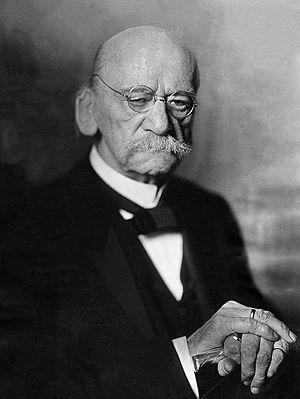
Adolph Wagner est un économiste et universitaire allemand qui enseigne successivement à Vienne, Hambourg, Fribourg et Berlin. Son enseignement s'est traduit par une influence spirituelle majeure auprès des dirigeants allemands. Adolph Wagner est le père de Cornelia Paczka-Wagner, une peintre, graphiste et sculptrice.